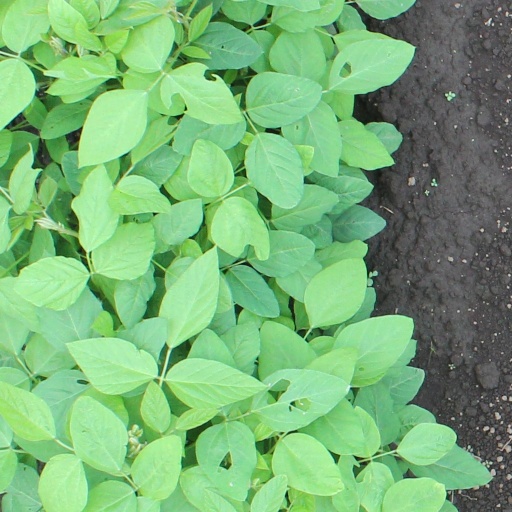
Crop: soybean